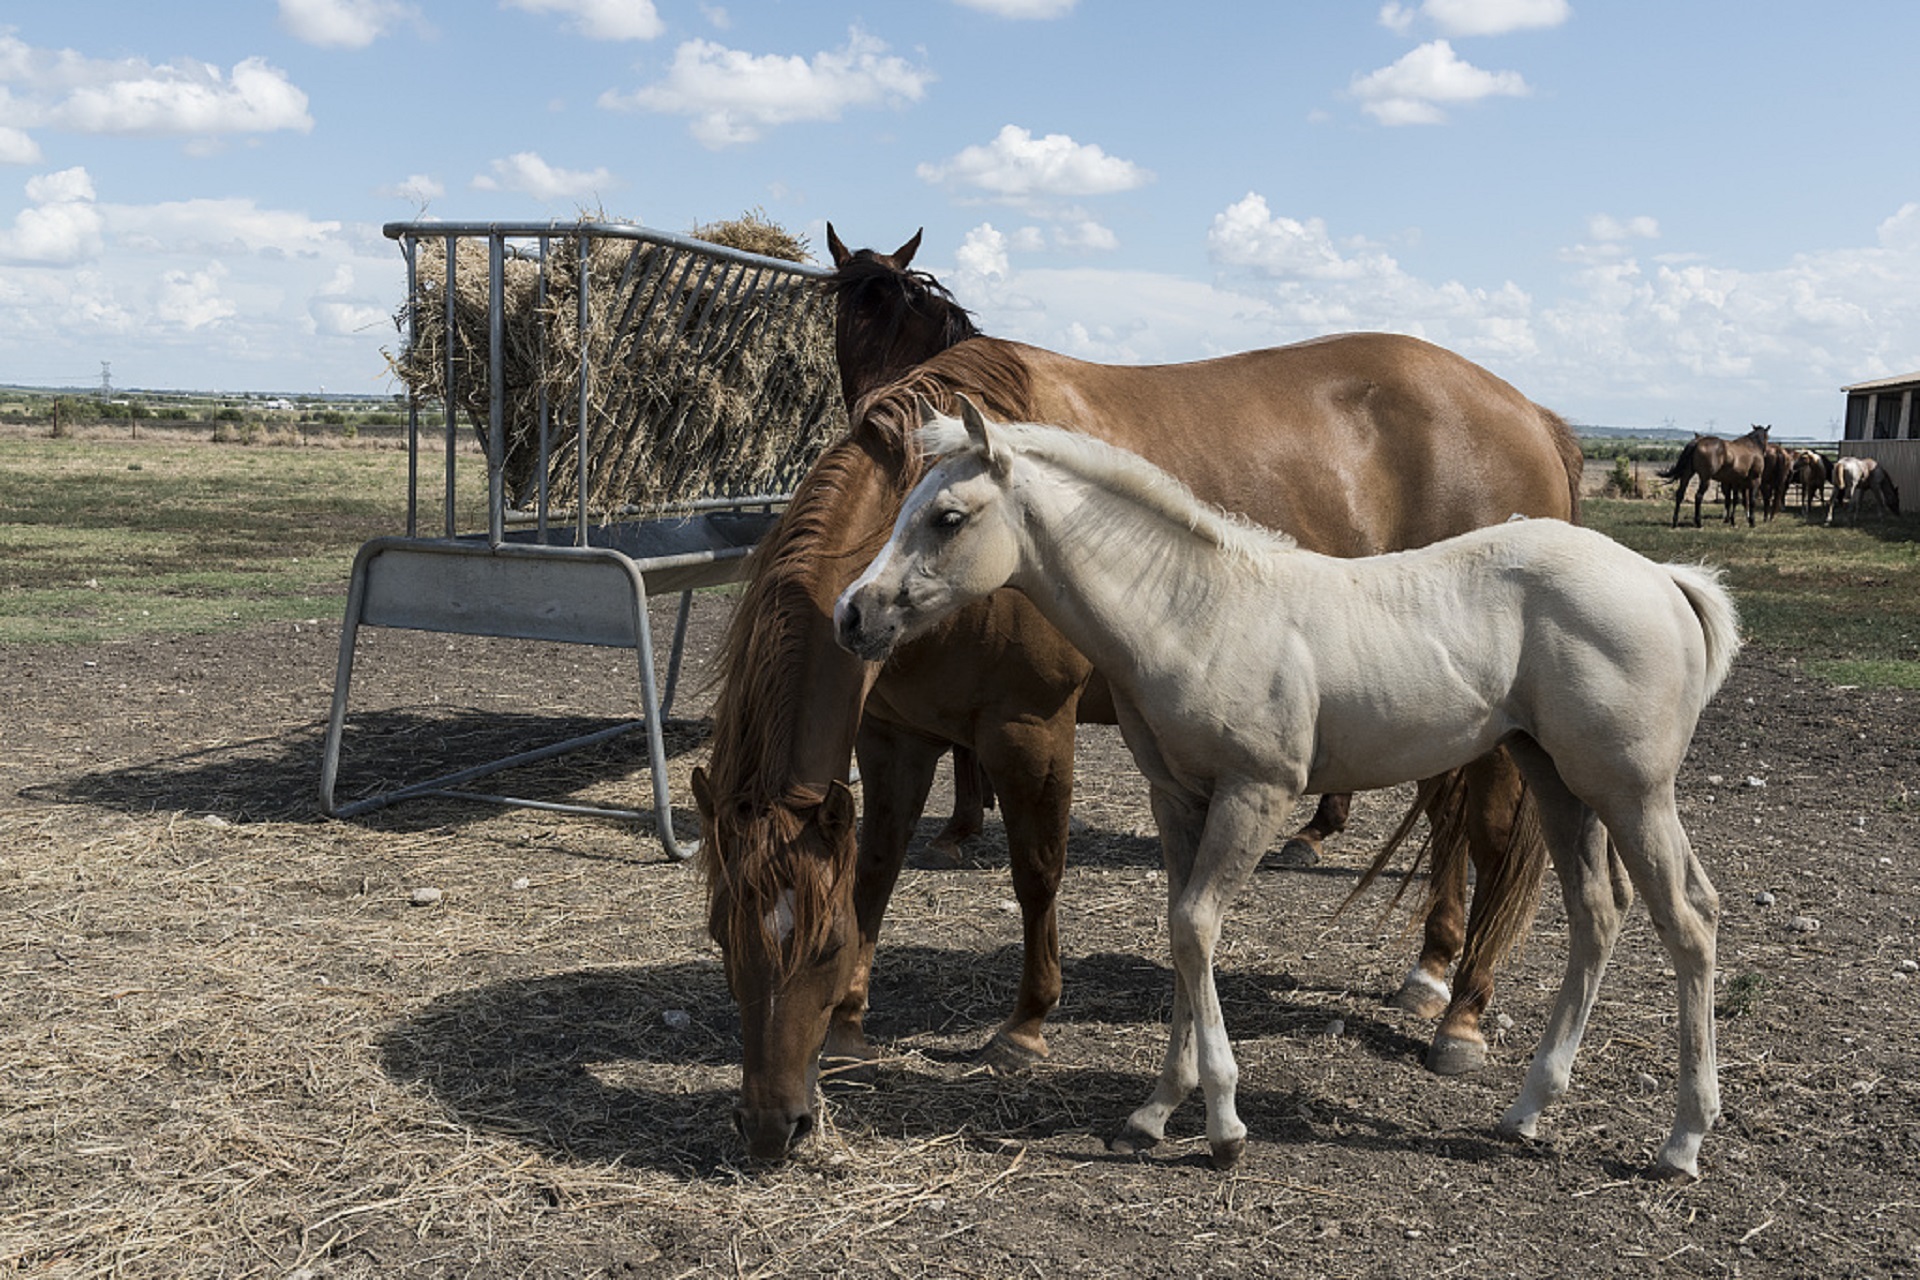
hay, portrait, herd, pasture, ranch, horse, usa, mammal, stallion, mane, agriculture, equestrian, equine, feeding, eating, head, vertebrate, mare, texas, foal, venus, colt, pack animal, horse like mammal, mustang horse, quarter horses